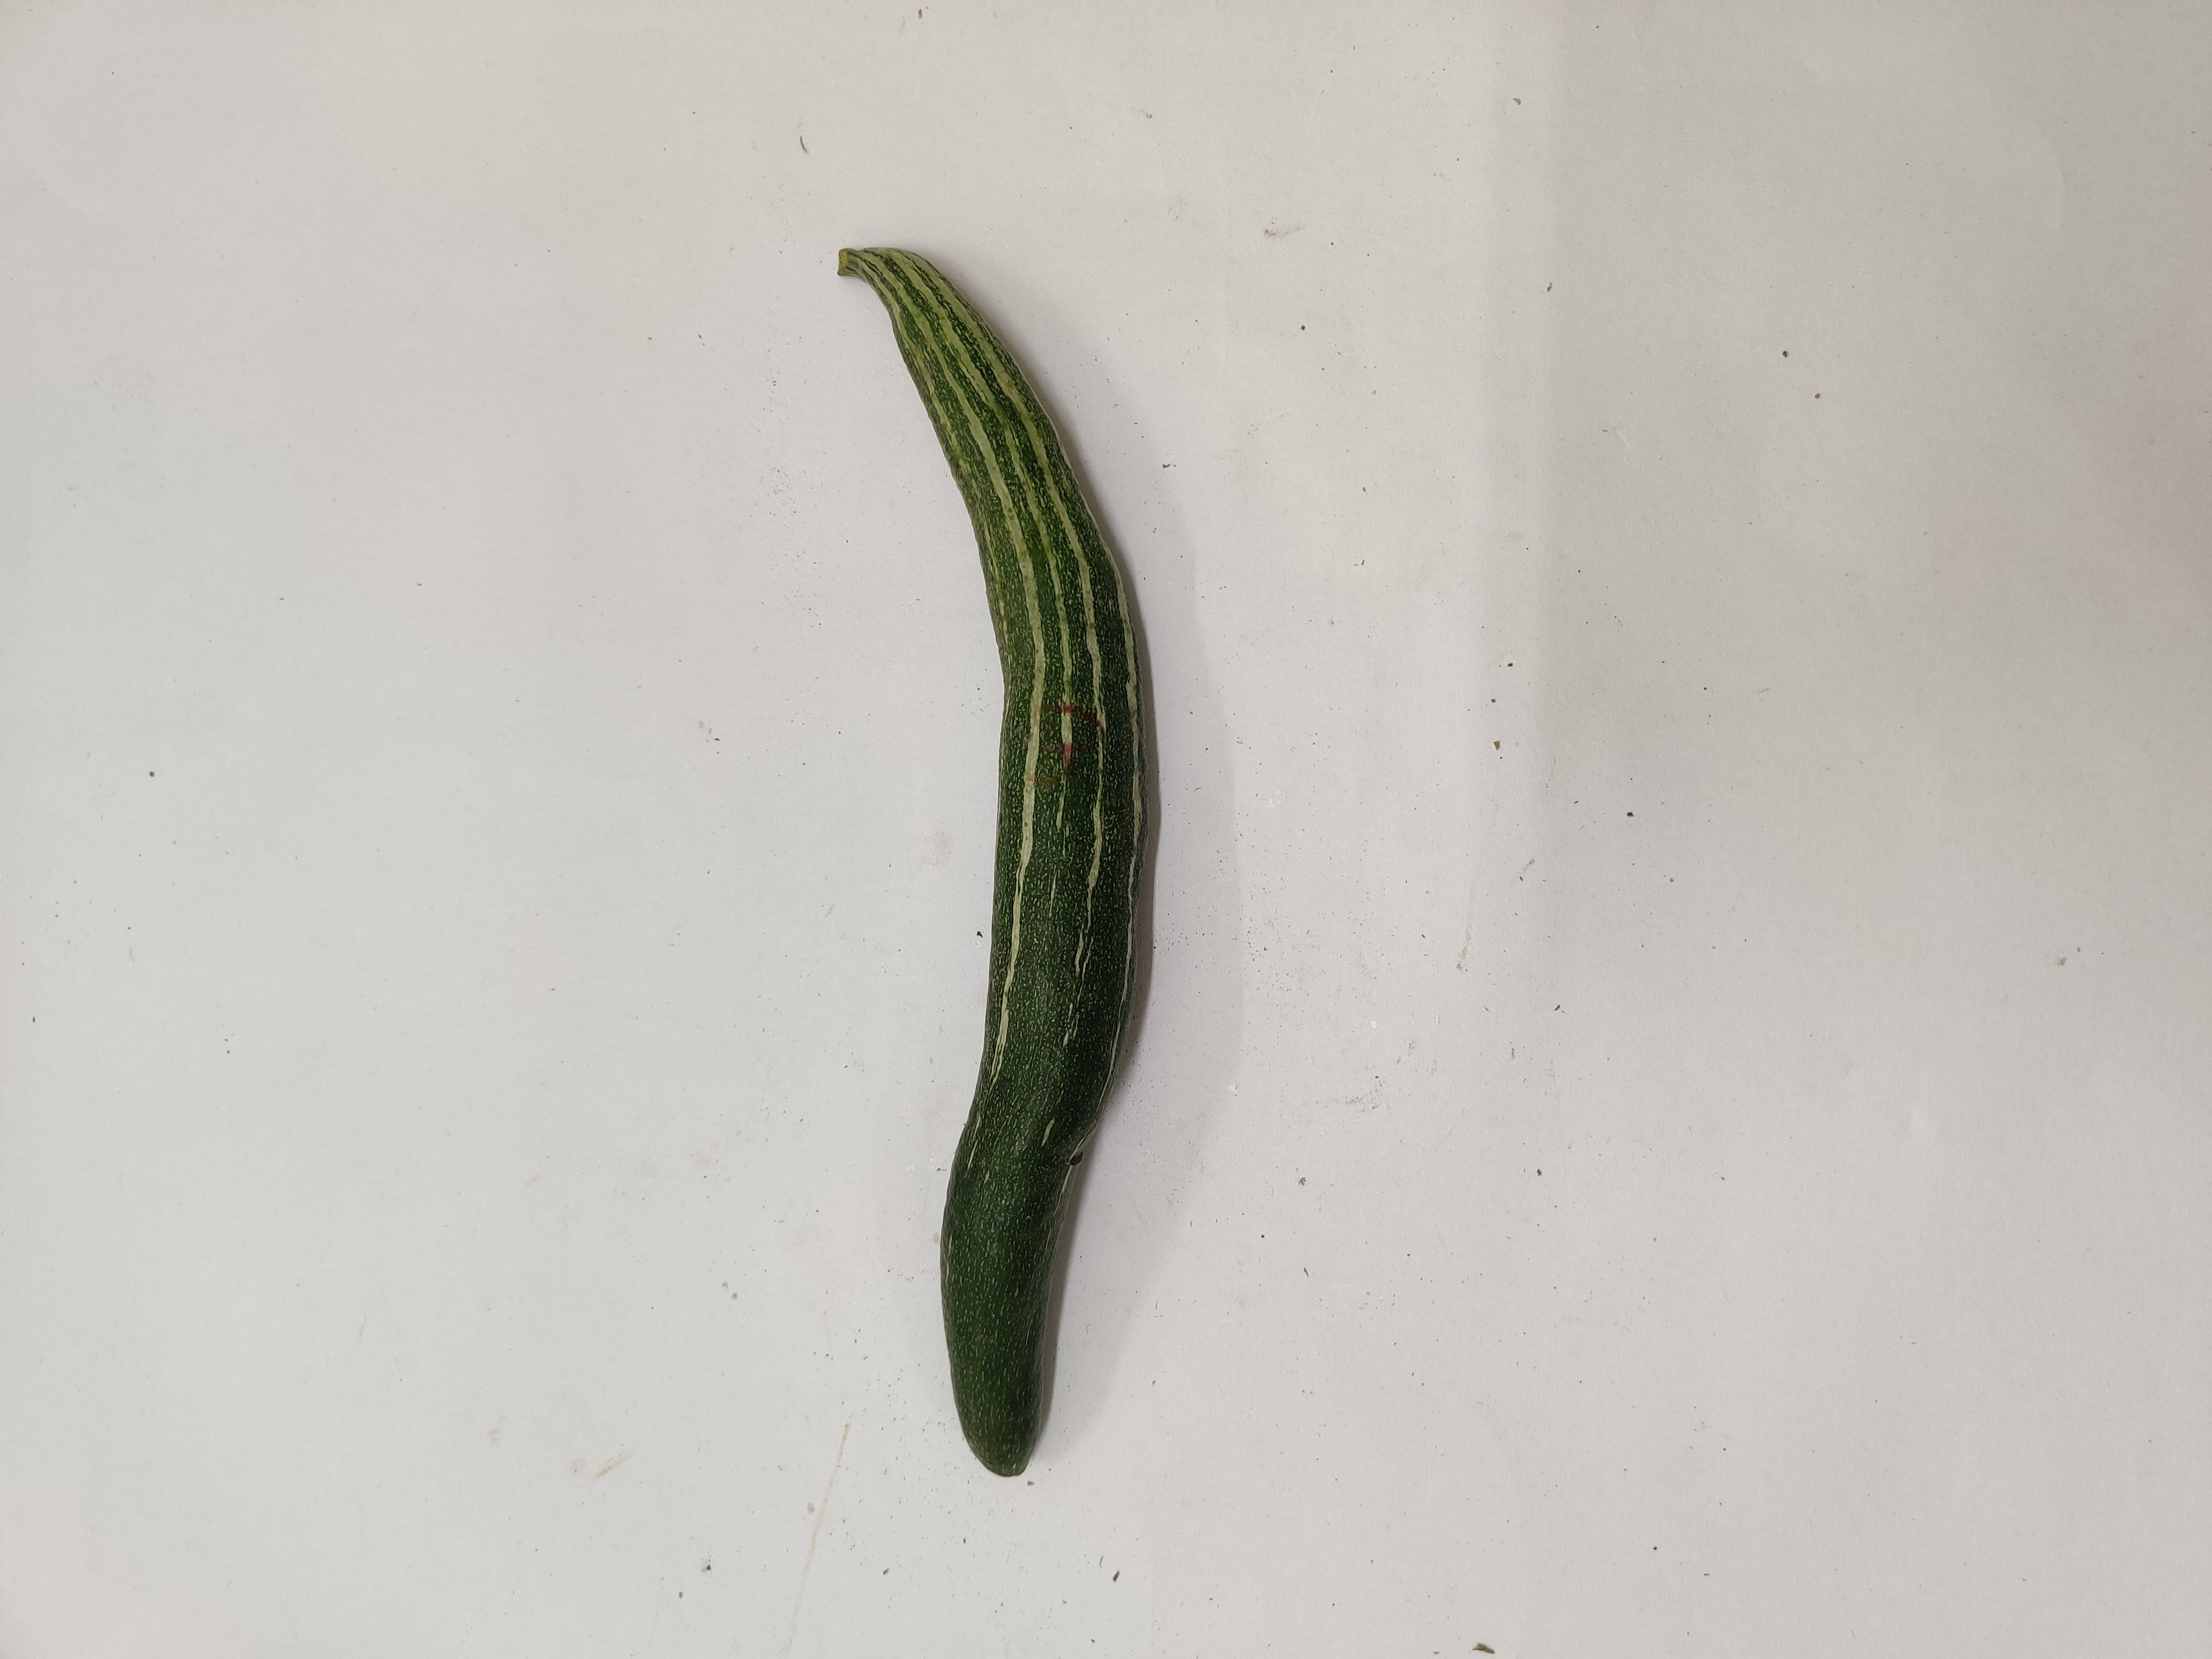
Crop: Snake Gourd
Condition: Damaged